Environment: real
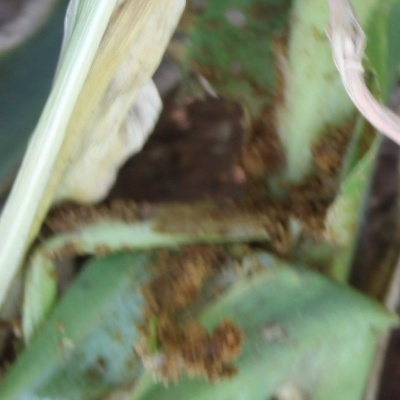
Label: fall_armyworm